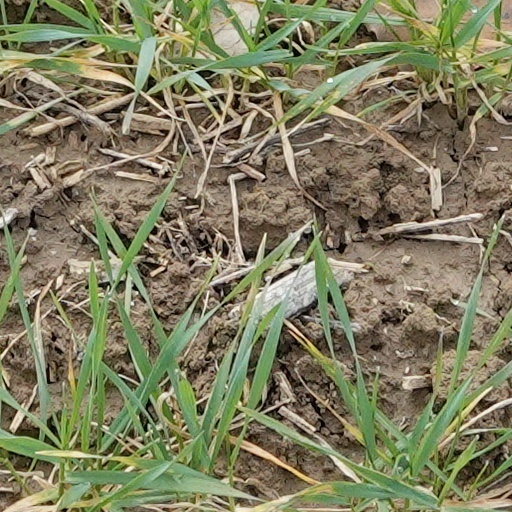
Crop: wheat